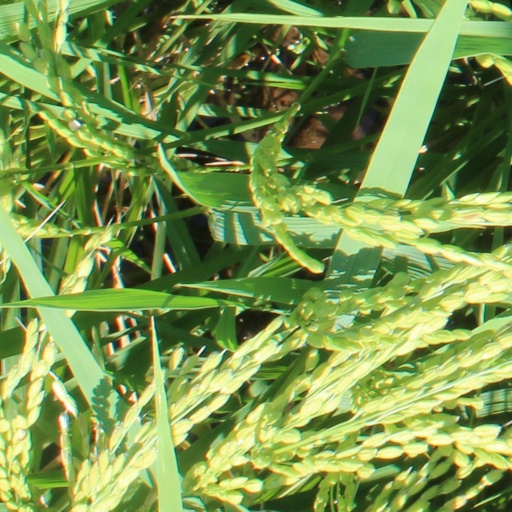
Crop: rice